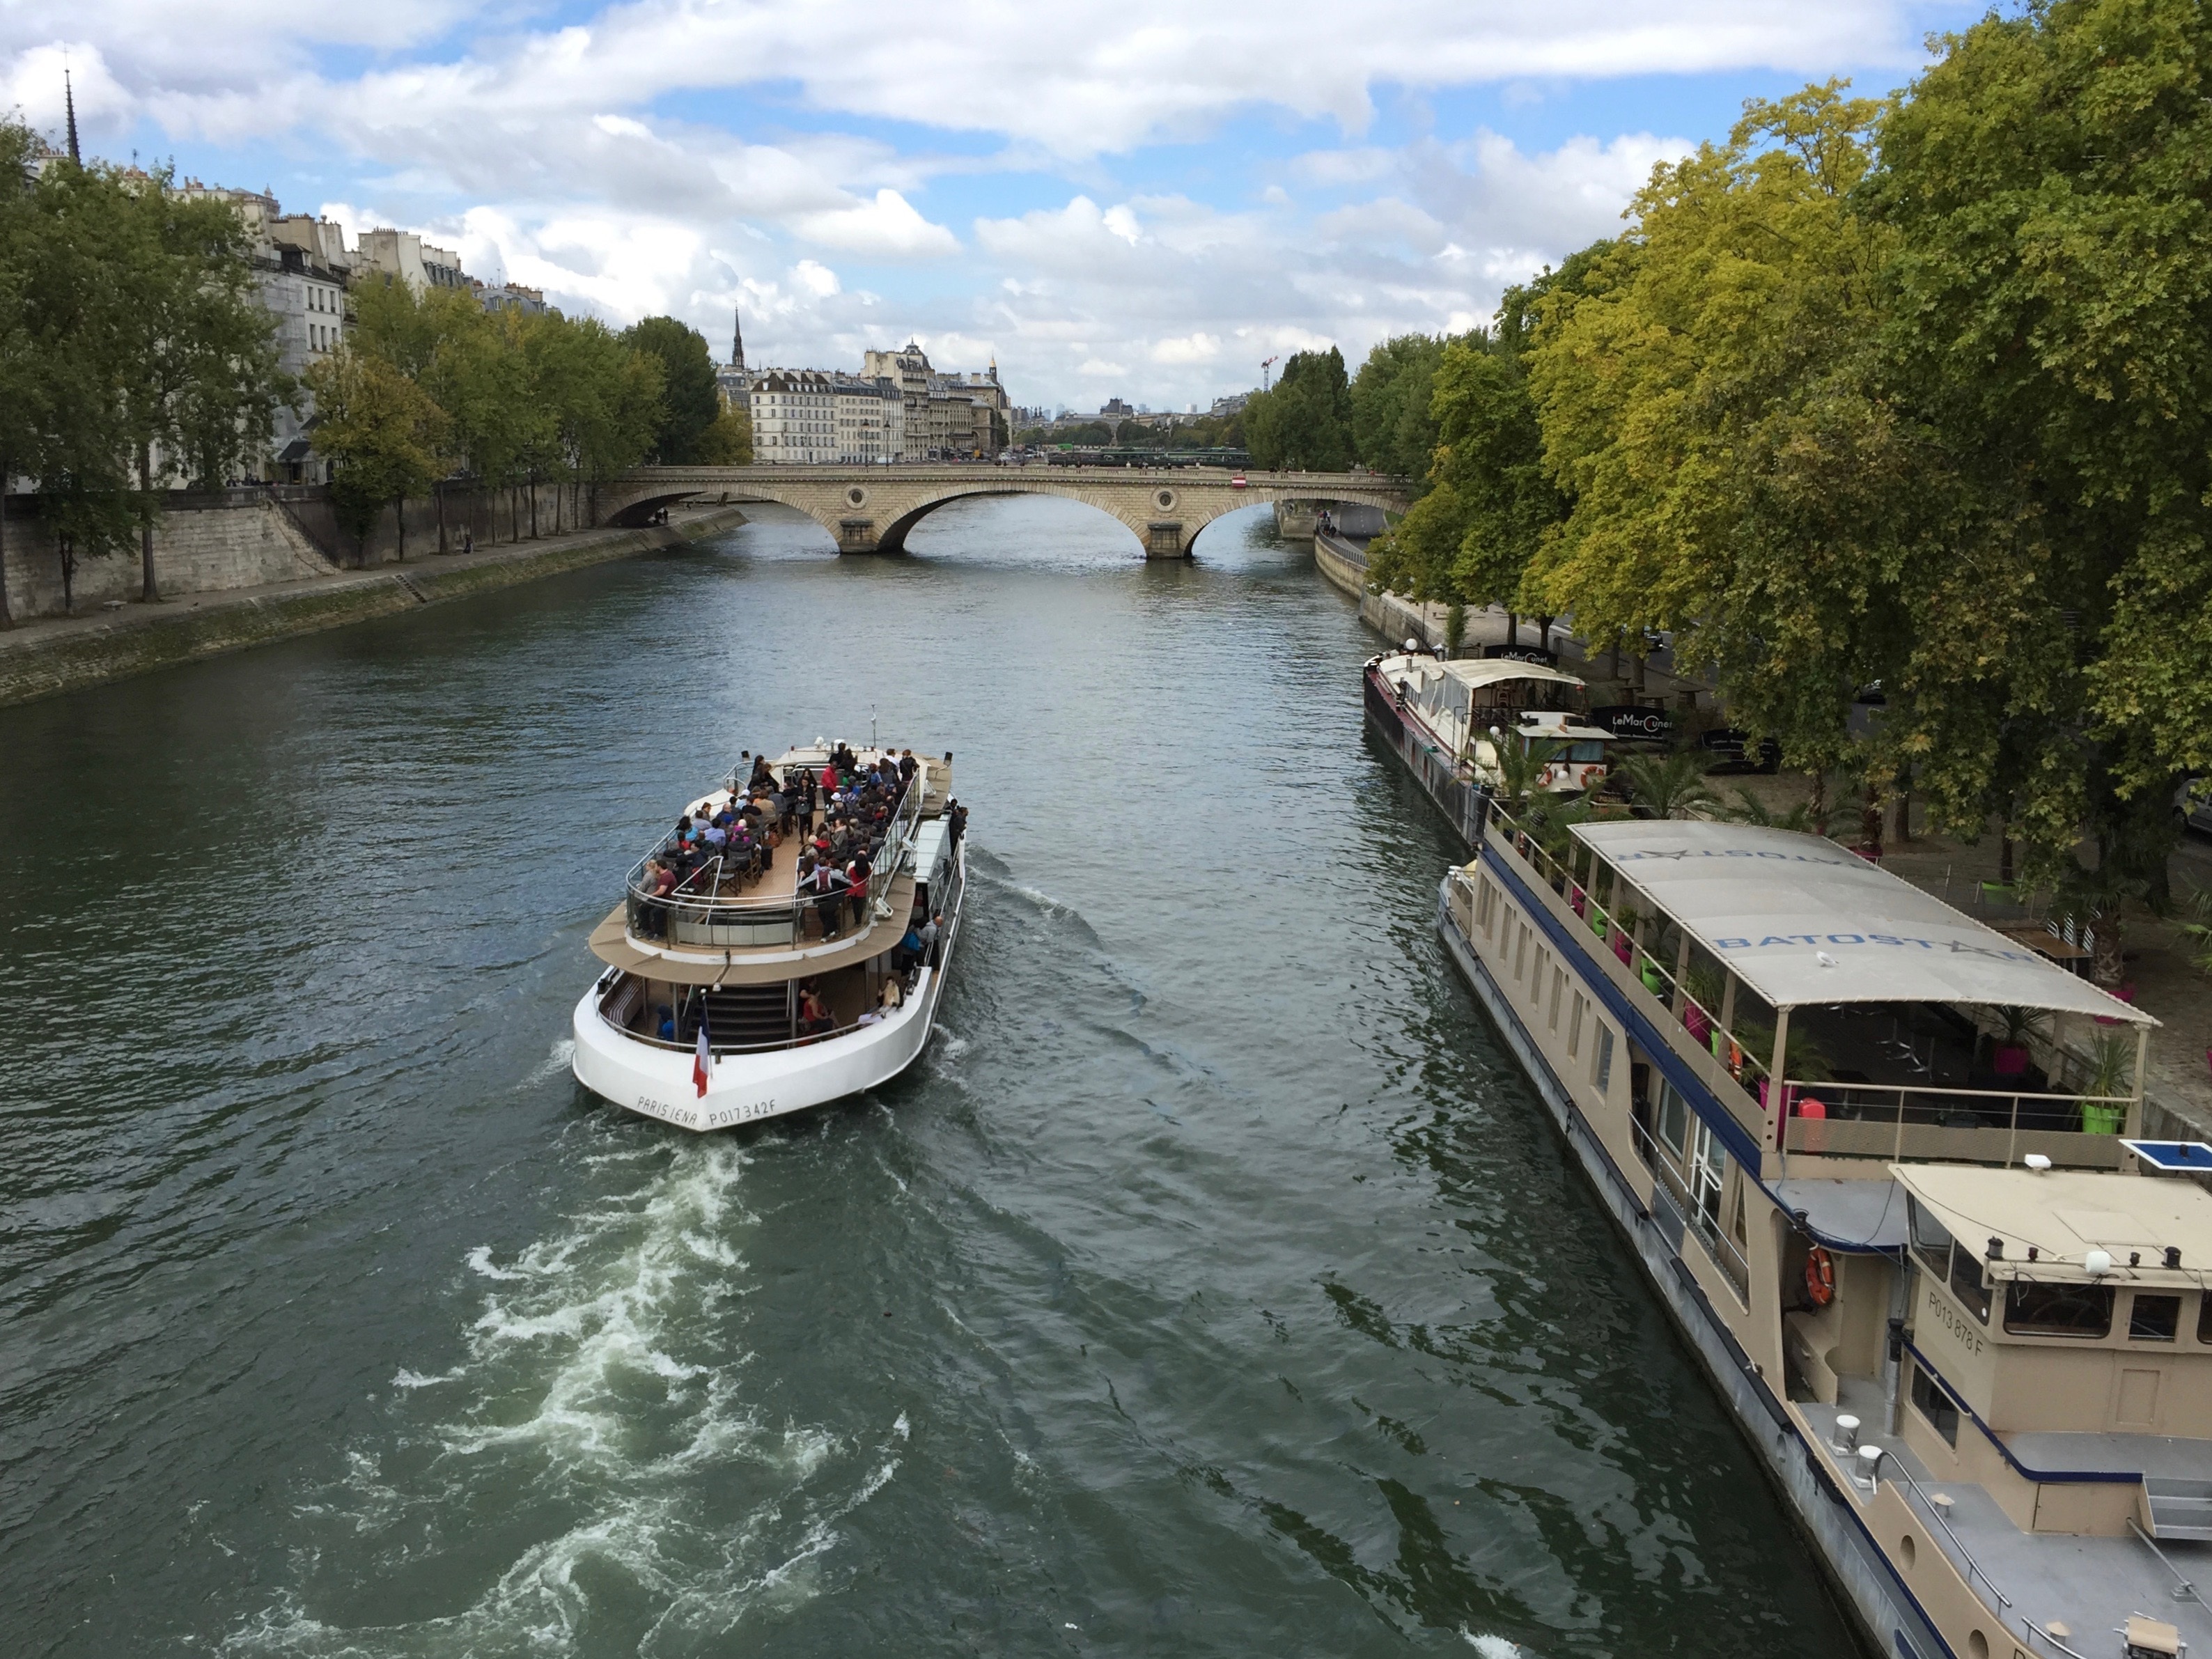
boat, paris, river, canal, france, vehicle, waterway, body of water, seine, boating, channel, landform, geographical feature